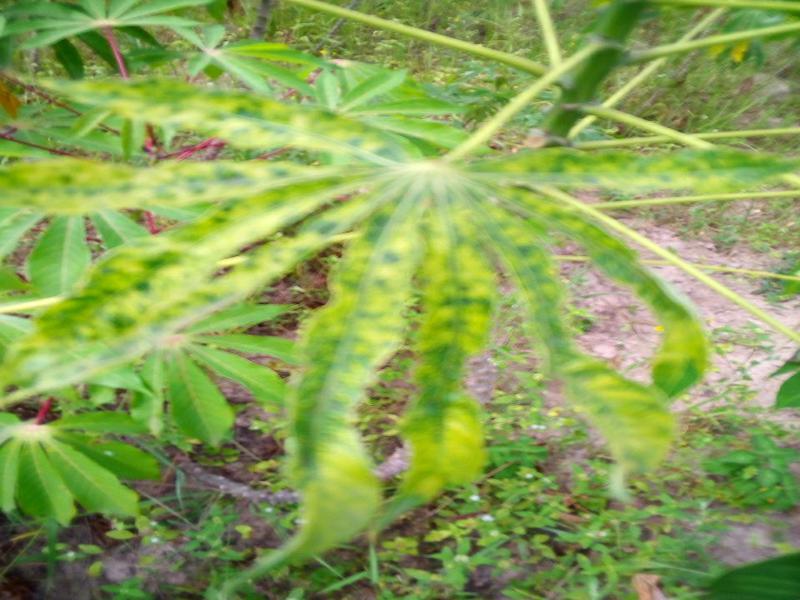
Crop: cassava
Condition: healthy